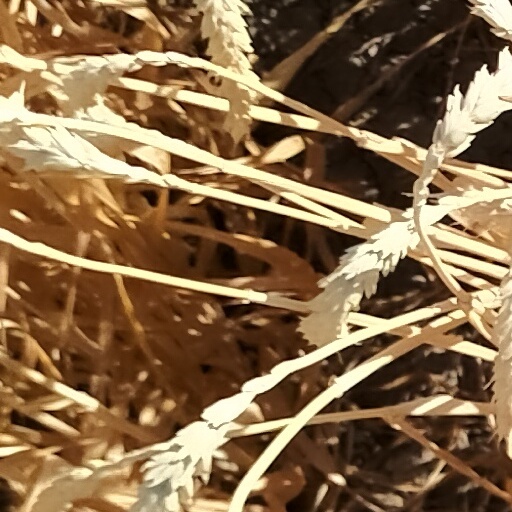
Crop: wheat